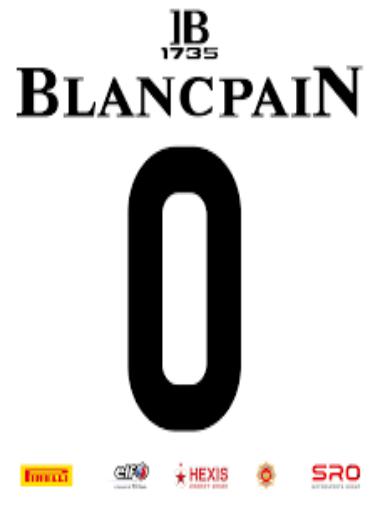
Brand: Blancpain
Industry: Electronic